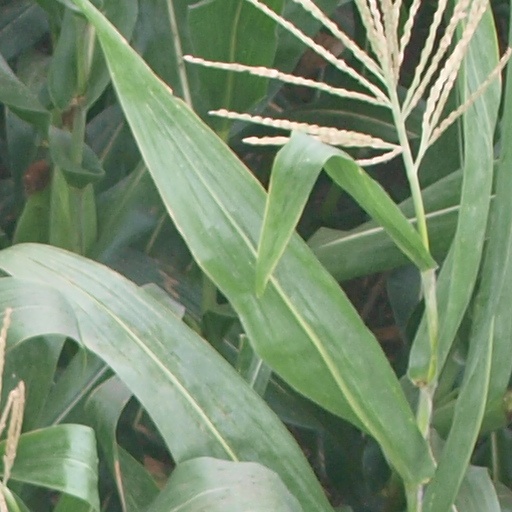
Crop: maize; corn